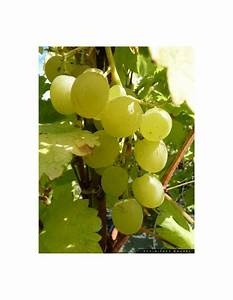
Label: grape